Alexander of Greece

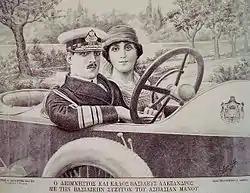
Aspasia Manos and King Alexander depicted at the wheel of his Packard in a contemporary lithograph

With the help of Aspasia's brother-in-law, Christo Zalocostas, and after three unsuccessful attempts, the couple eventually married in secret before a royal chaplain, Archimandrite Zacharistas, on the evening of 17 November 1919. After the ceremony, the archimandrite was sworn to silence but soon broke his promise by confessing to the Archbishop of Athens, Meletios Metaxakis. According to the Greek constitution, members of the royal family had to obtain permission to marry from both the sovereign and the head of the Greek Orthodox Church. By marrying Aspasia without the permission of the Archbishop, Alexander caused a major scandal.